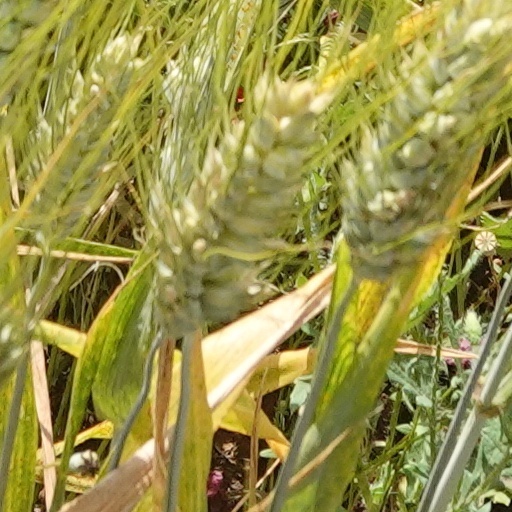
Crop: wheat